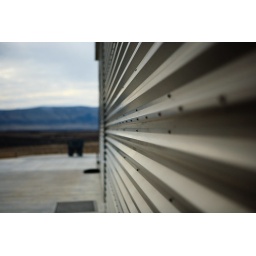
The outside wall of a building in the middle of a field.